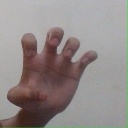
अक्षर: झ